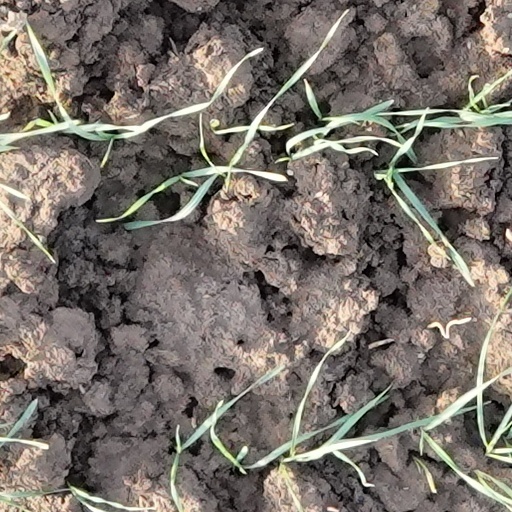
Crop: wheat